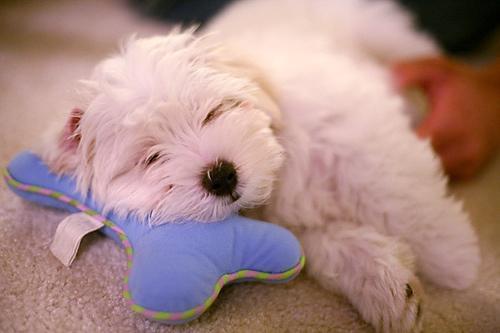
Maltese_dog